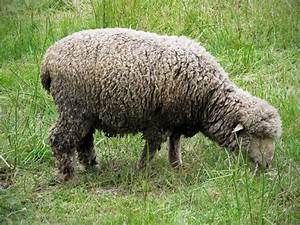
Label: pecora